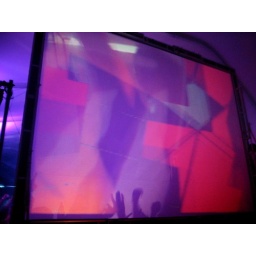
Armin van Buuren video by Giles Hendrix and Joshua Goldberg